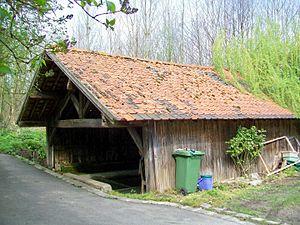
Le lavoir de Lassy (95), au bout de la ruelle du lavoir.
Lassy est une commune française située dans le département du Val-d'Oise en région Île-de-France.